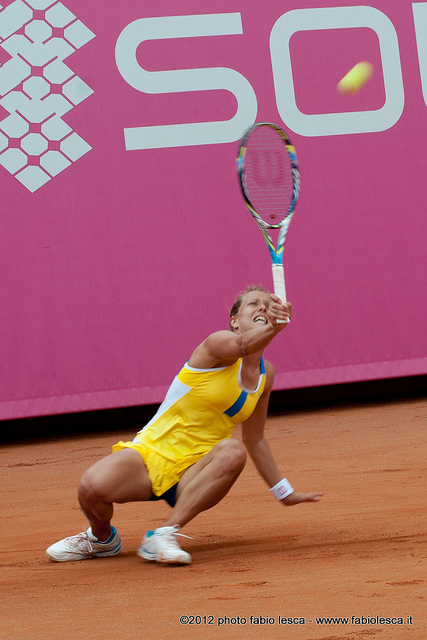
một nữ vận động viên tennis đang ngã người để đánh bóng